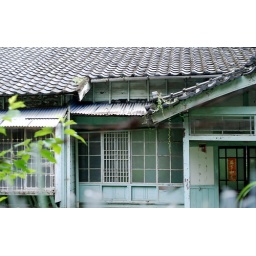
these old houses won't be around in a few years. i love the old roof top.